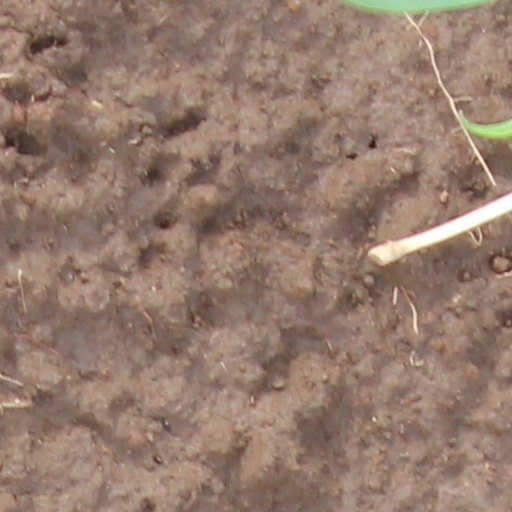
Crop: wheat